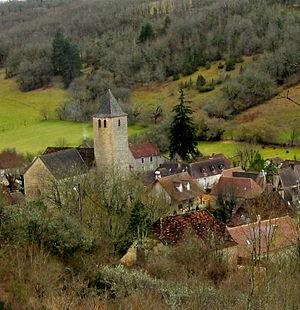
Vue de l'église et du village de Vaillac dans le Lot en France.
Vaillac est une ancienne commune française située dans le département du Lot, en région Occitanie, devenue, le 1ᵉʳ janvier 2016, une commune déléguée de la commune nouvelle de Cœur-de-Causse.